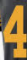
Number: 4